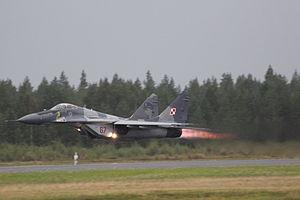
La force aérienne polonaise est une des composantes des forces armées polonaises. Jusqu'en juillet 2004, elle était officiellement connue sous le nom de Wojska Lotnicze i Obrony Powietrznej. En 2013, elle emploie environ 16 000 militaires et dispose de 355 aéronefs, répartis sur douze bases en Pologne.